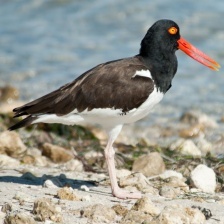
Species: OYSTER CATCHER
Scientific name: HAEMATOPUS
ImageNet parent category: oystercatcher